Mister (film)

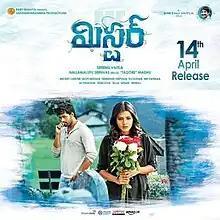

Mister is a 2017 Indian Telugu-language romantic action film directed by Srinu Vaitla. It features Varun Tej, Lavanya Tripathi and Hebah Patel in the lead roles.